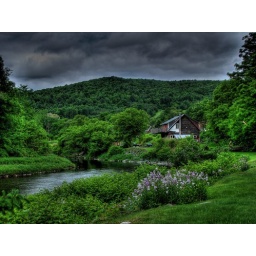
Ominous Clouds. It's in woodstock, vermont. Pretty little town with a river, green mountains and beautiful victorian houses.